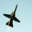
Label: airplane